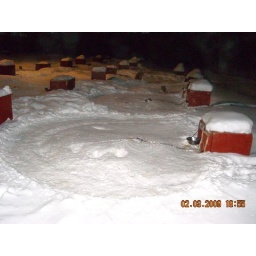
Each dog is tethered by a chain to a substantial pole, the ground is flattened by the dog running around.